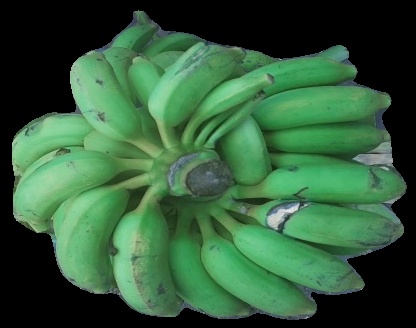
Variety: elakki-bale
Grade: grade2